AFL Grand Final

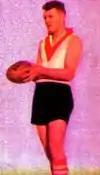
Star full-forward Bob Pratt missed the 1935 Grand Final after a vehicle accident.

The pre-match entertainment frequently features traditional football and Australian songs performed live, including "Up There Cazaly", "One Day in September", "That's the Thing About Football", "Holy Grail", "Waltzing Matilda" and the competing teams' club songs. Each year, a motorcade is staged, in which players who have retired since the previous grand final are given a lap of honour in open top cars.